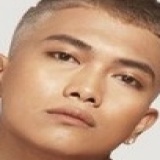
ca sĩ Bigdaddy